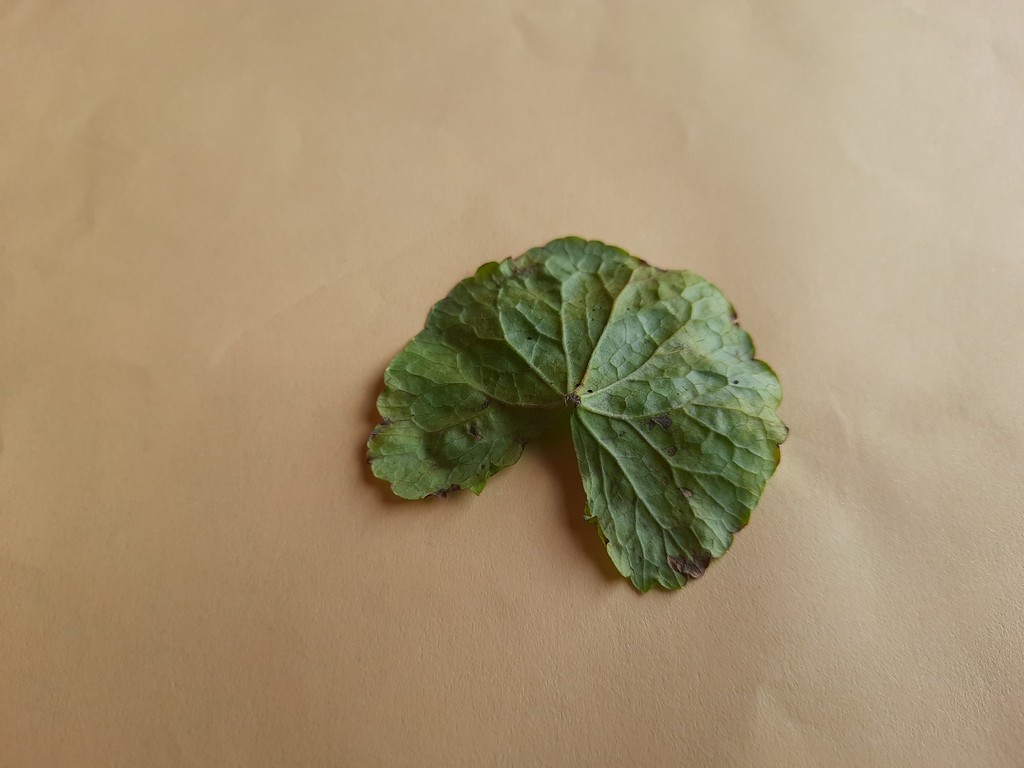
Label: Unhealthy